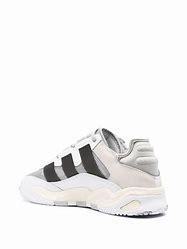
Brand: adidas
Model: originals Adidas Originals Niteball